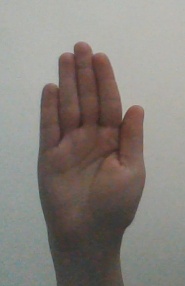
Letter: seen